Viktor Fasth

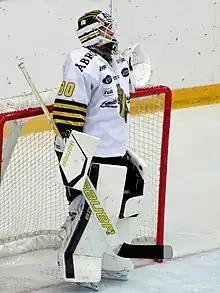
Viktor Fasth with AIK

After a successful 2009–10 season, which ended with play in the Kvalserien qualification for Sweden's top-tier league Elitserien (SHL), he signed a one-year contract with Elitserien newcomers AIK to make his debut season in Elitserien, the top ice hockey league in Sweden. He was set to be the team's backup goaltender, but injury problems for Christopher Heino-Lindberg forced AIK to start Viktor Fasth. Playing in 42 games, he posted an impressive 92.45% save percentage and placed third in the leading goaltenders league for save percentage. He significantly contributed to AIK's success that season, reaching the semifinals in the playoffs, where they were eliminated by Färjestad BK in four games. Viktor Fasth received both the Honken Trophy award and the Guldpucken ("Golden Puck") award. In February 2011, Fasth extended his contract with the team by 2 years, which meant the contract was expected to expire after the 2012–13 season.